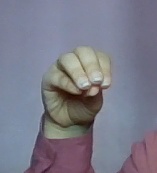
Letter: ha